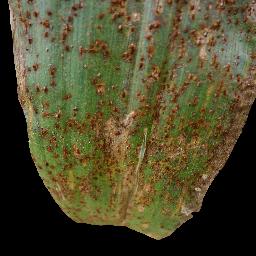
Label: Corn___Common_rust